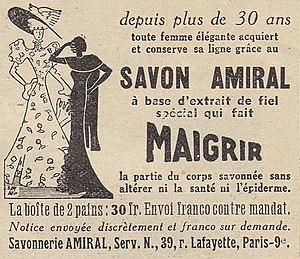
Le savon au fiel est un savon à détacher fait de savon de Marseille et de fiel de bœuf.